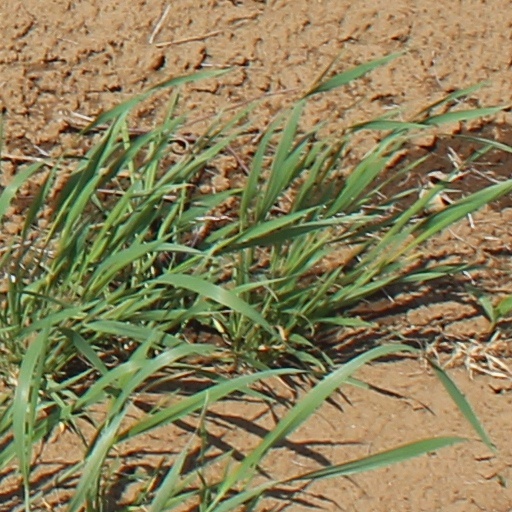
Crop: wheat